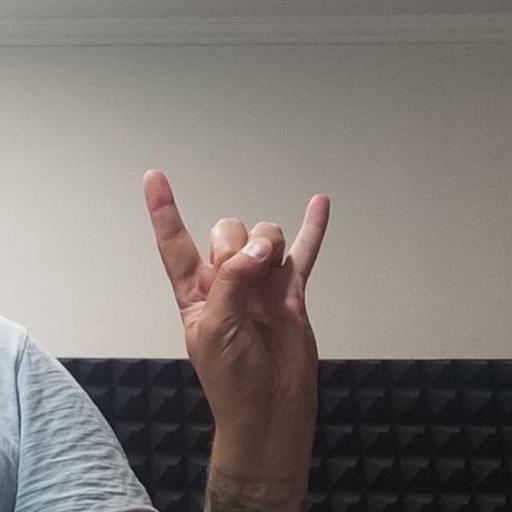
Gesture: rock